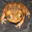
Label: frog